GM Whirlfire engine

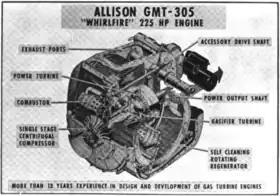
Cutaway of the Detroit Diesel Allison "GMT-305", the commercialized derivative of the "GT-305" "Whirlfire" gas turbine engine

The GM Whirlfire gas turbine engines were developed in the 1950s by the research division of General Motors Corporation and fitted to concept vehicles, including the "Firebird" concept cars, "Turbo-Cruiser" buses, and "Turbo-Titan" trucks through the 1960s. They are free-turbine turboshaft machines with two spools: one compressor/gasifier turboshaft and one power/output turboshaft sharing a common axis without a mechanical coupling between them. Fuel consumption of the first-generation "GT-300" was high compared to piston engines, so thermal wheel regenerators were added to the second-generation "GT-304", cutting consumption by approximately half.